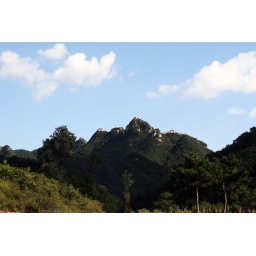
You can see the watch towers in the distance at this unrestored section of the great wall